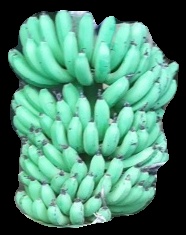
Variety: pachbale
Grade: grade1